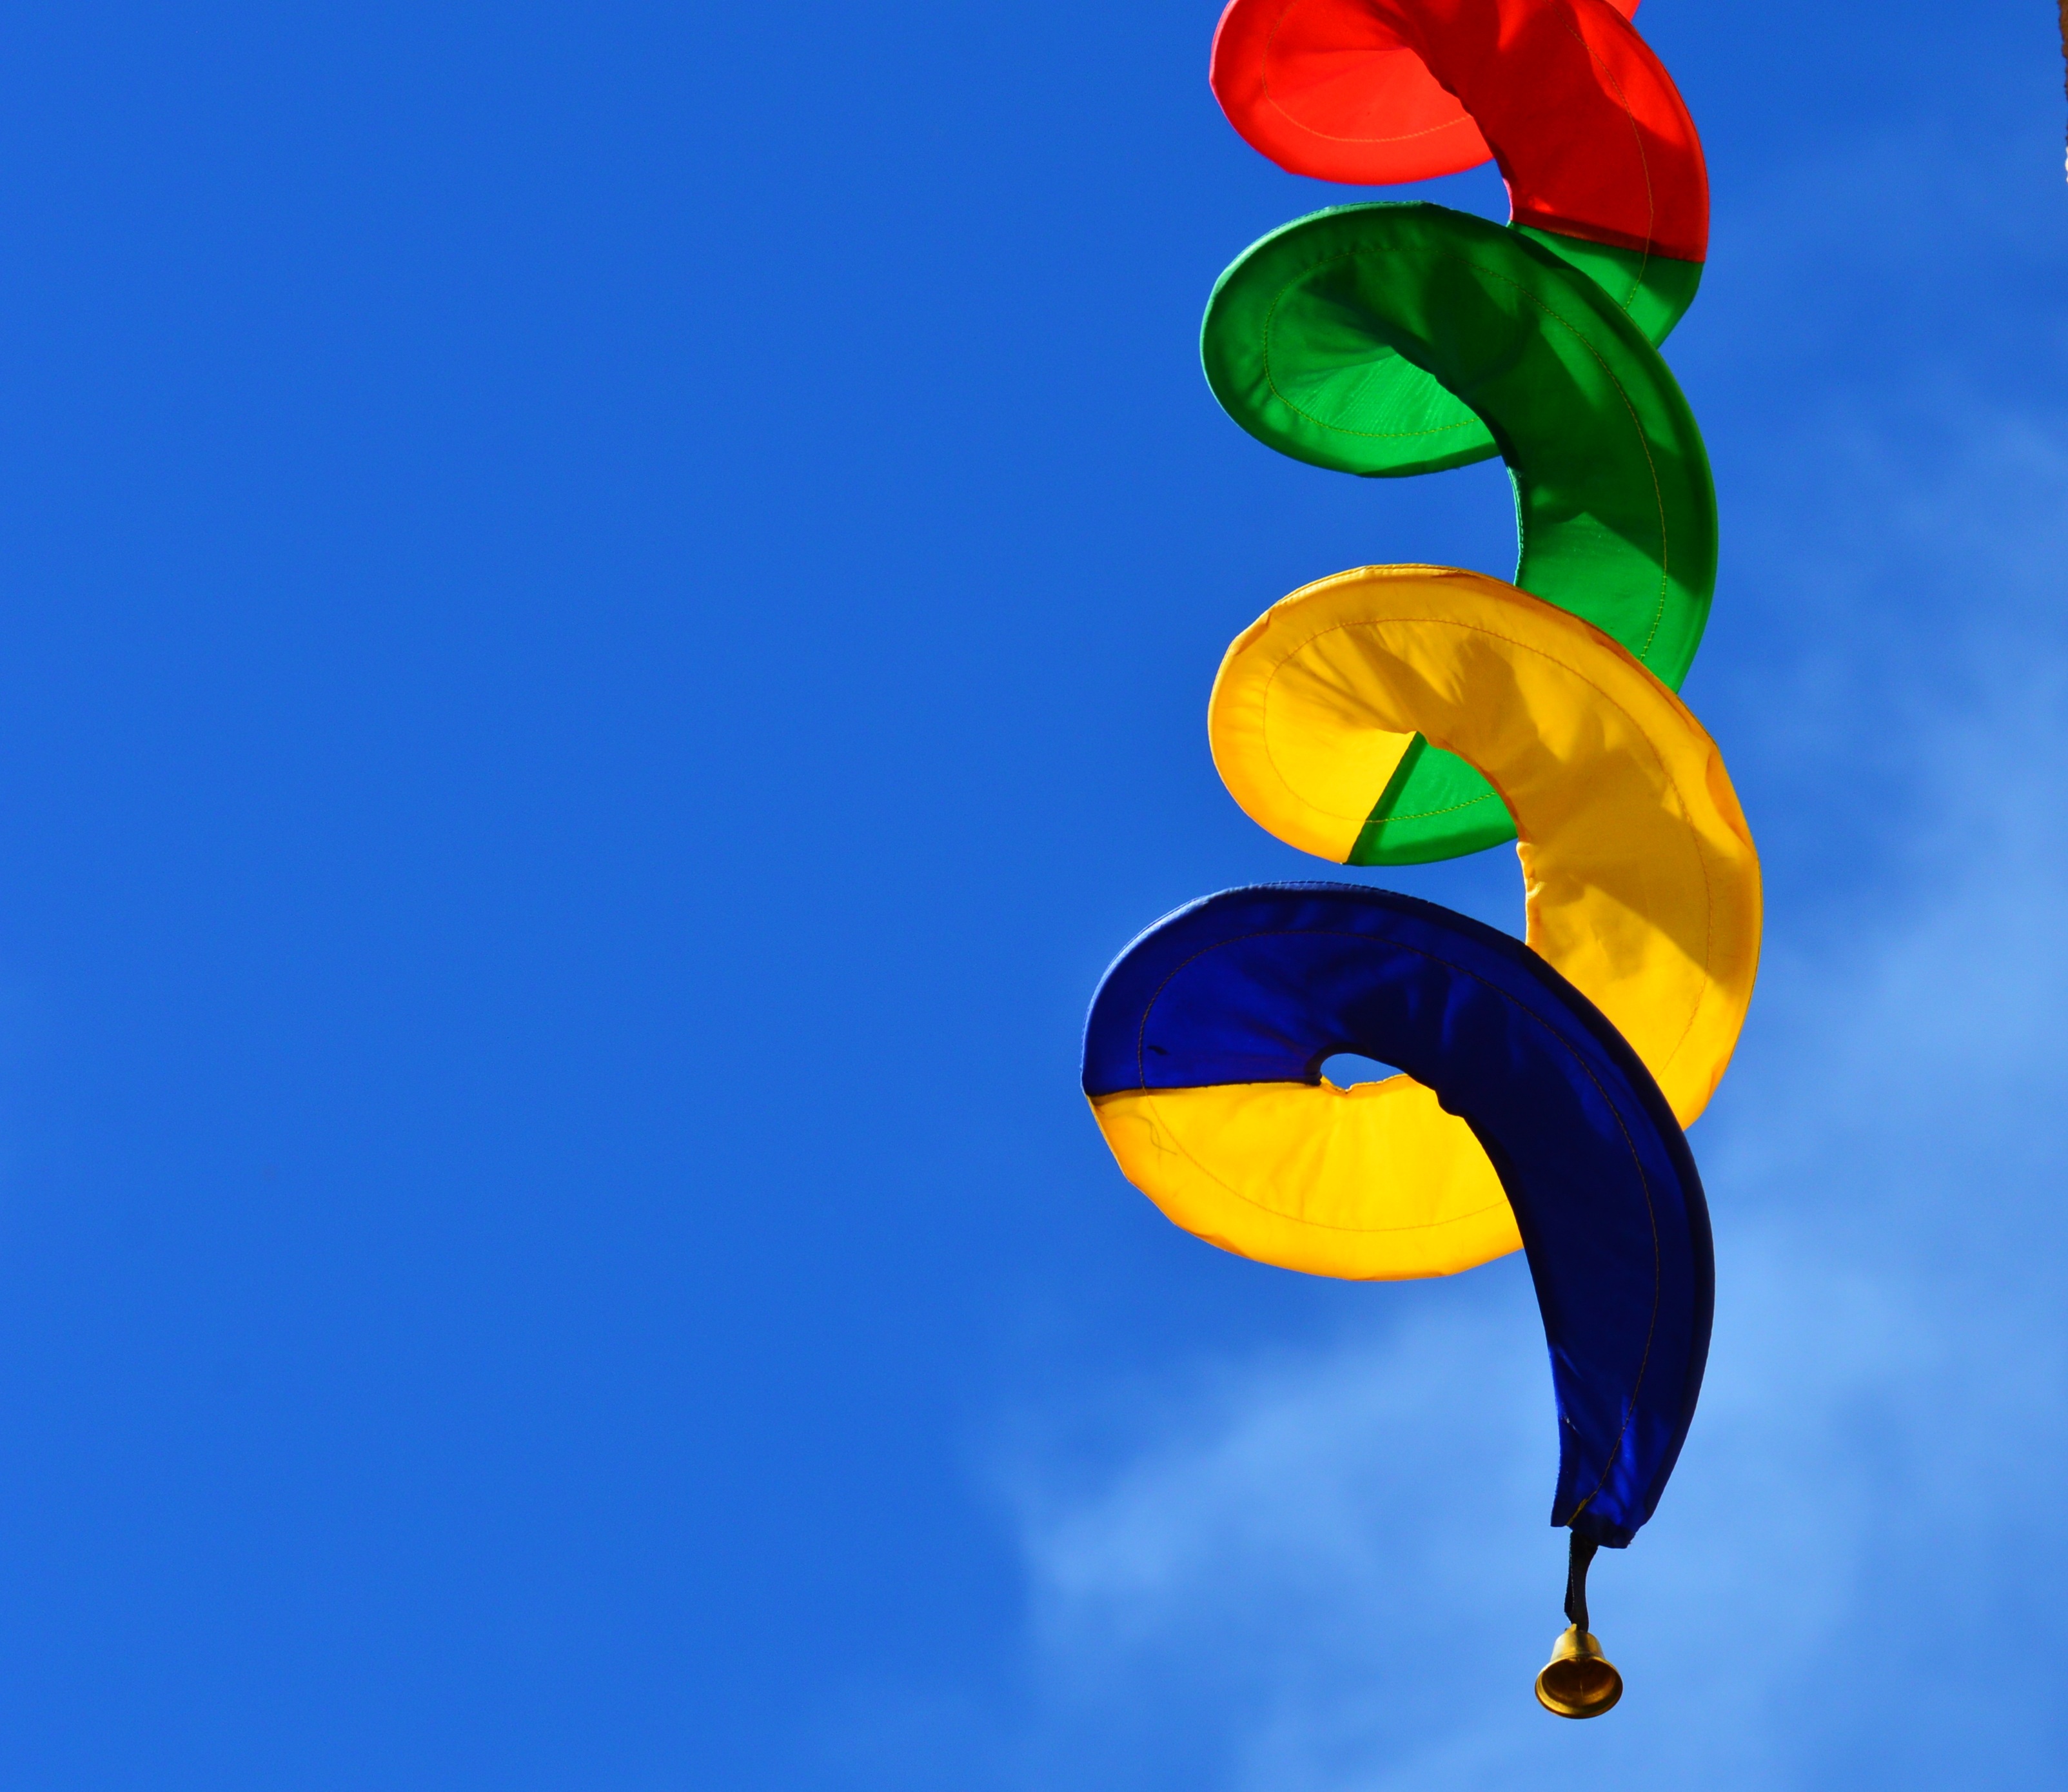
plant, sky, air, spiral, flower, petal, wind, color, blue, colorful, yellow, garden, movement, deco, cheerful, farbenspiel, rotation, decorative, bright, move, turn, gartendeko, garden decoration, airy, windspiel, slightly, ease, dynamics, atmosphere of earth